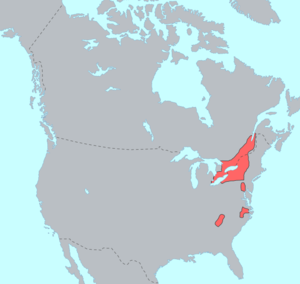
Les langues iroquoiennes sont une famille de langues parlées en Amérique du Nord. Elles incluent les langues de la Confédération iroquoise, ainsi que le cherokee.